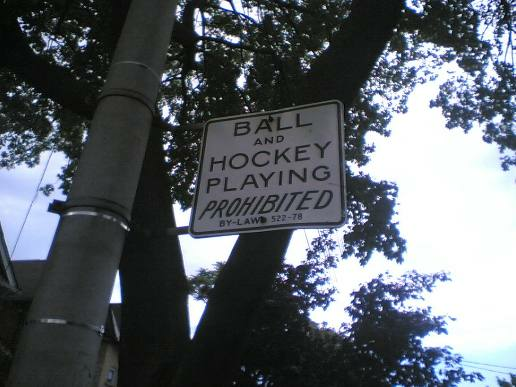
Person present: No